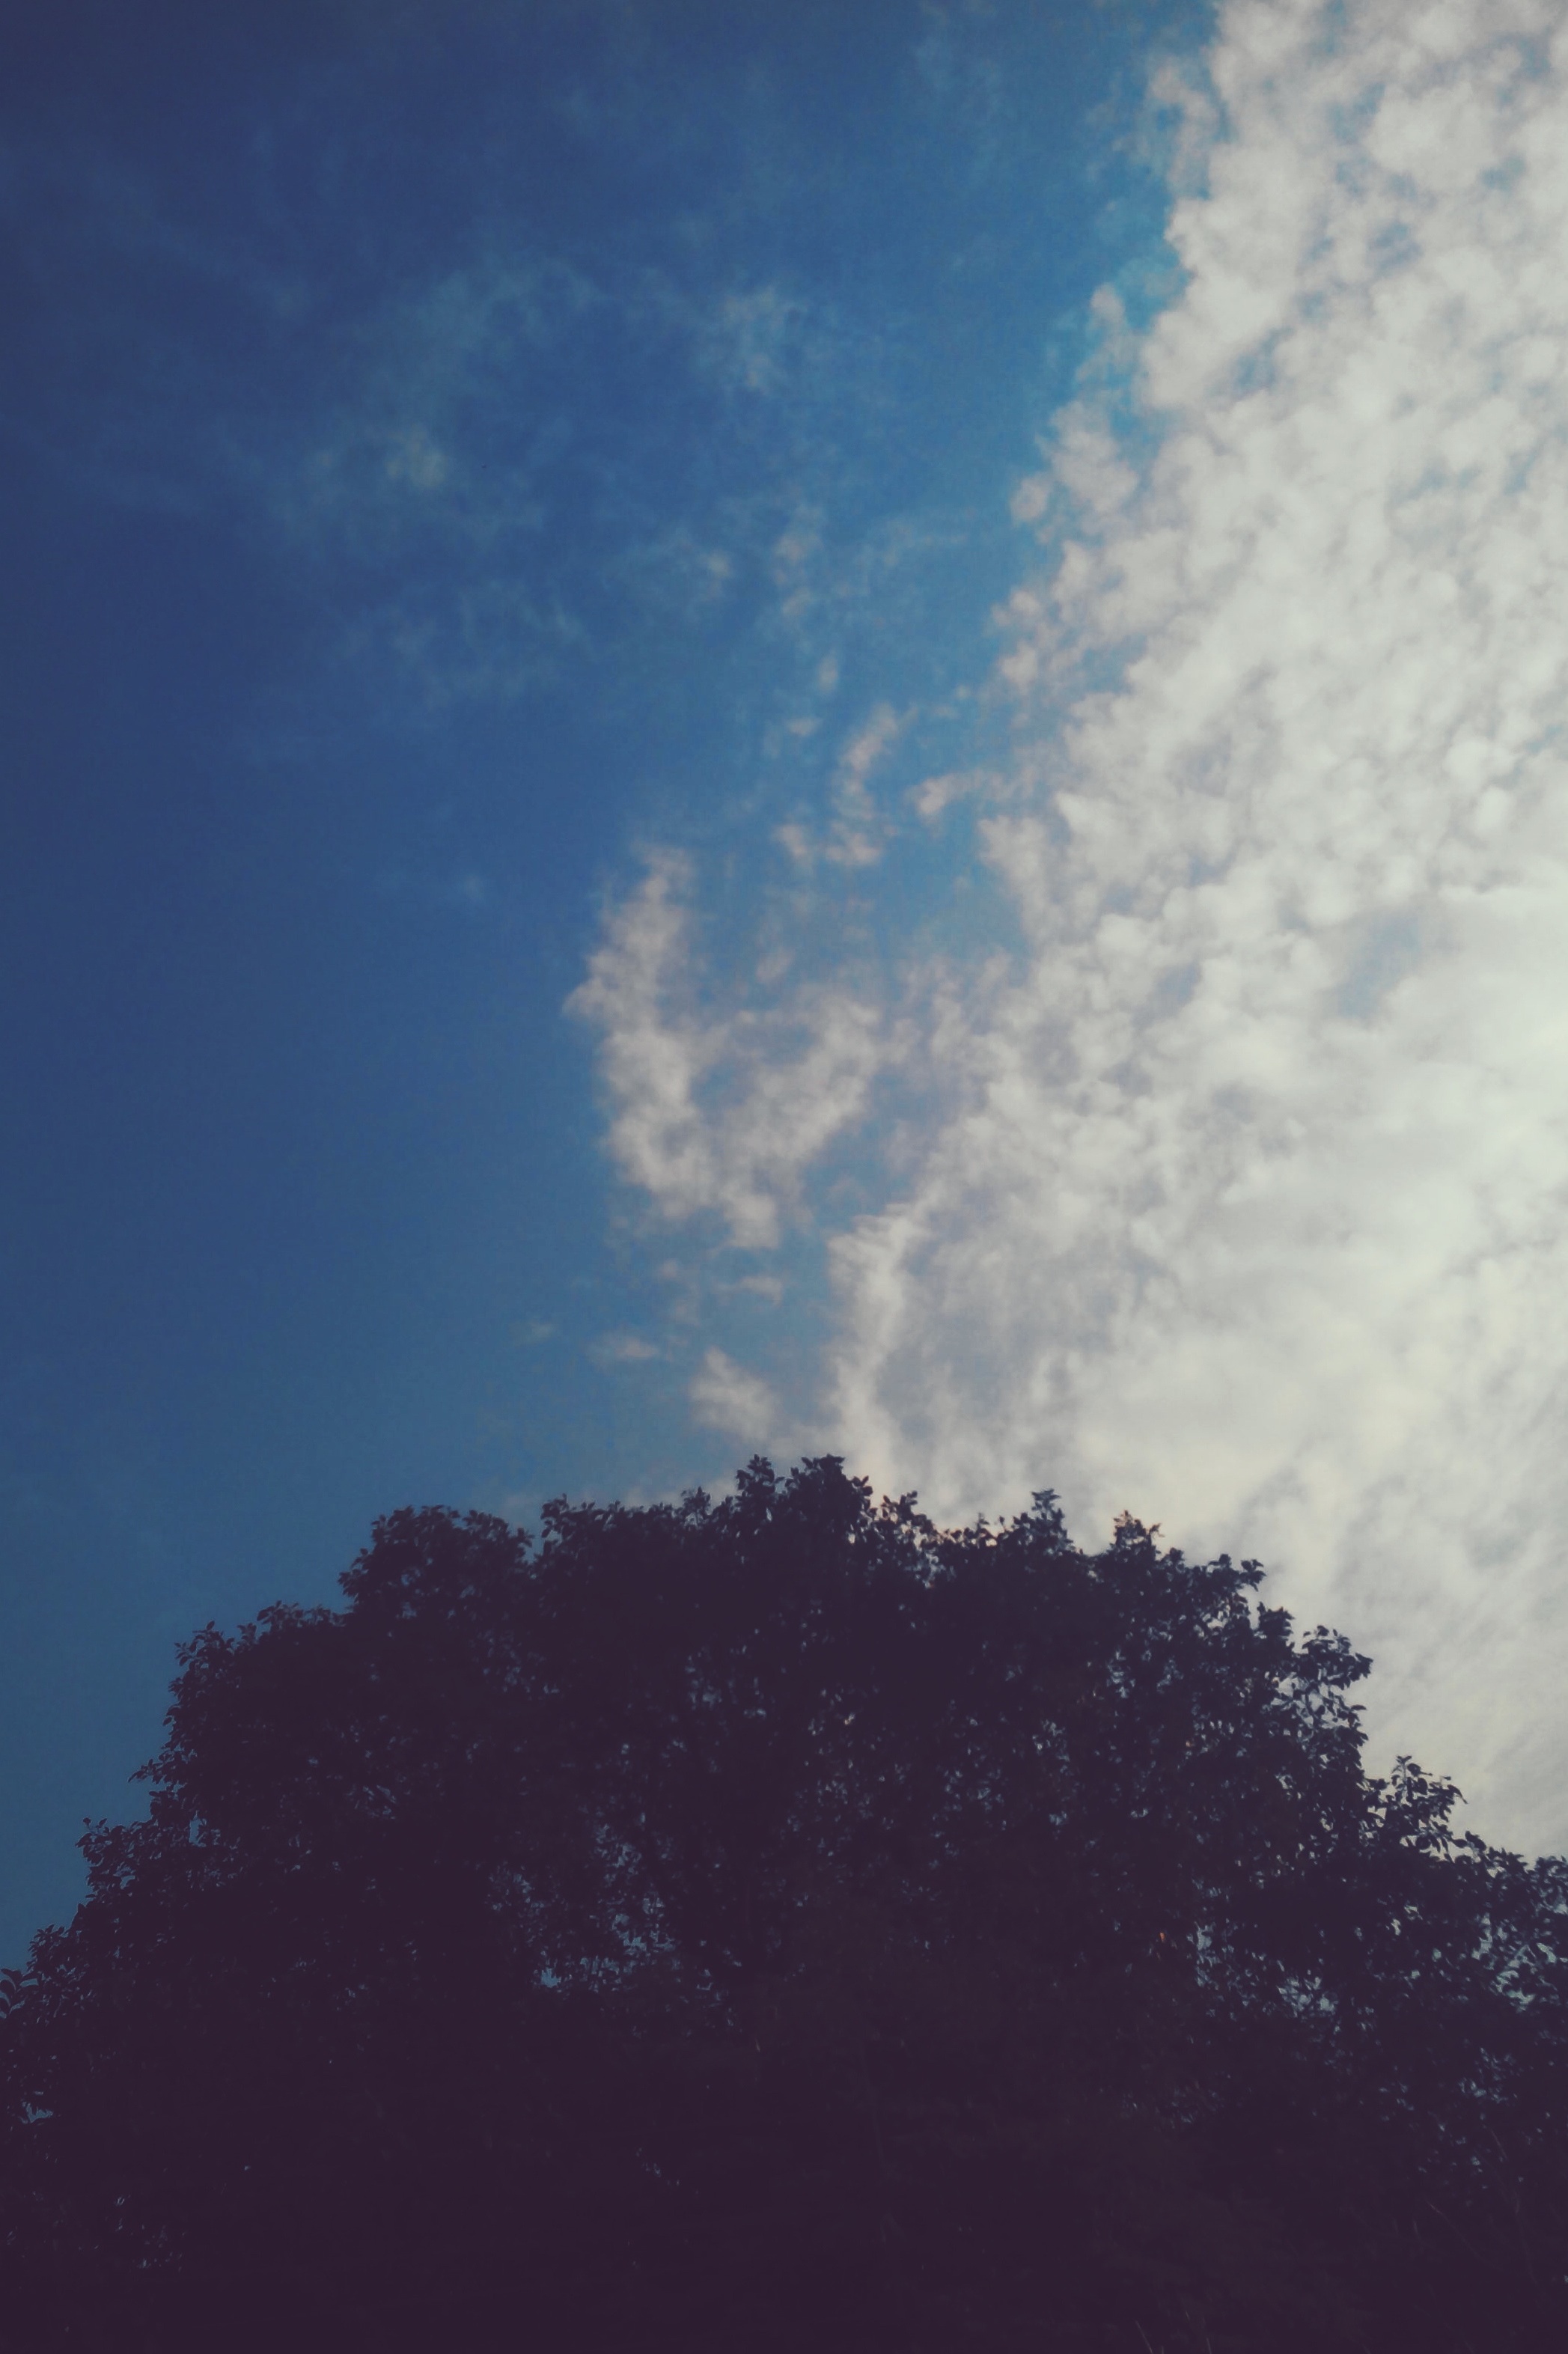
tree, horizon, cloud, sky, sunlight, morning, dawn, atmosphere, dusk, evening, darkness, blue, meteorological phenomenon, atmosphere of earth